Dan Byles

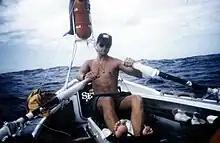
Byles during the Atlantic Rowing Race in 1997

In 2007, Byles stood as the Conservative Party candidate for Leicester City Council in Stoneygate ward.